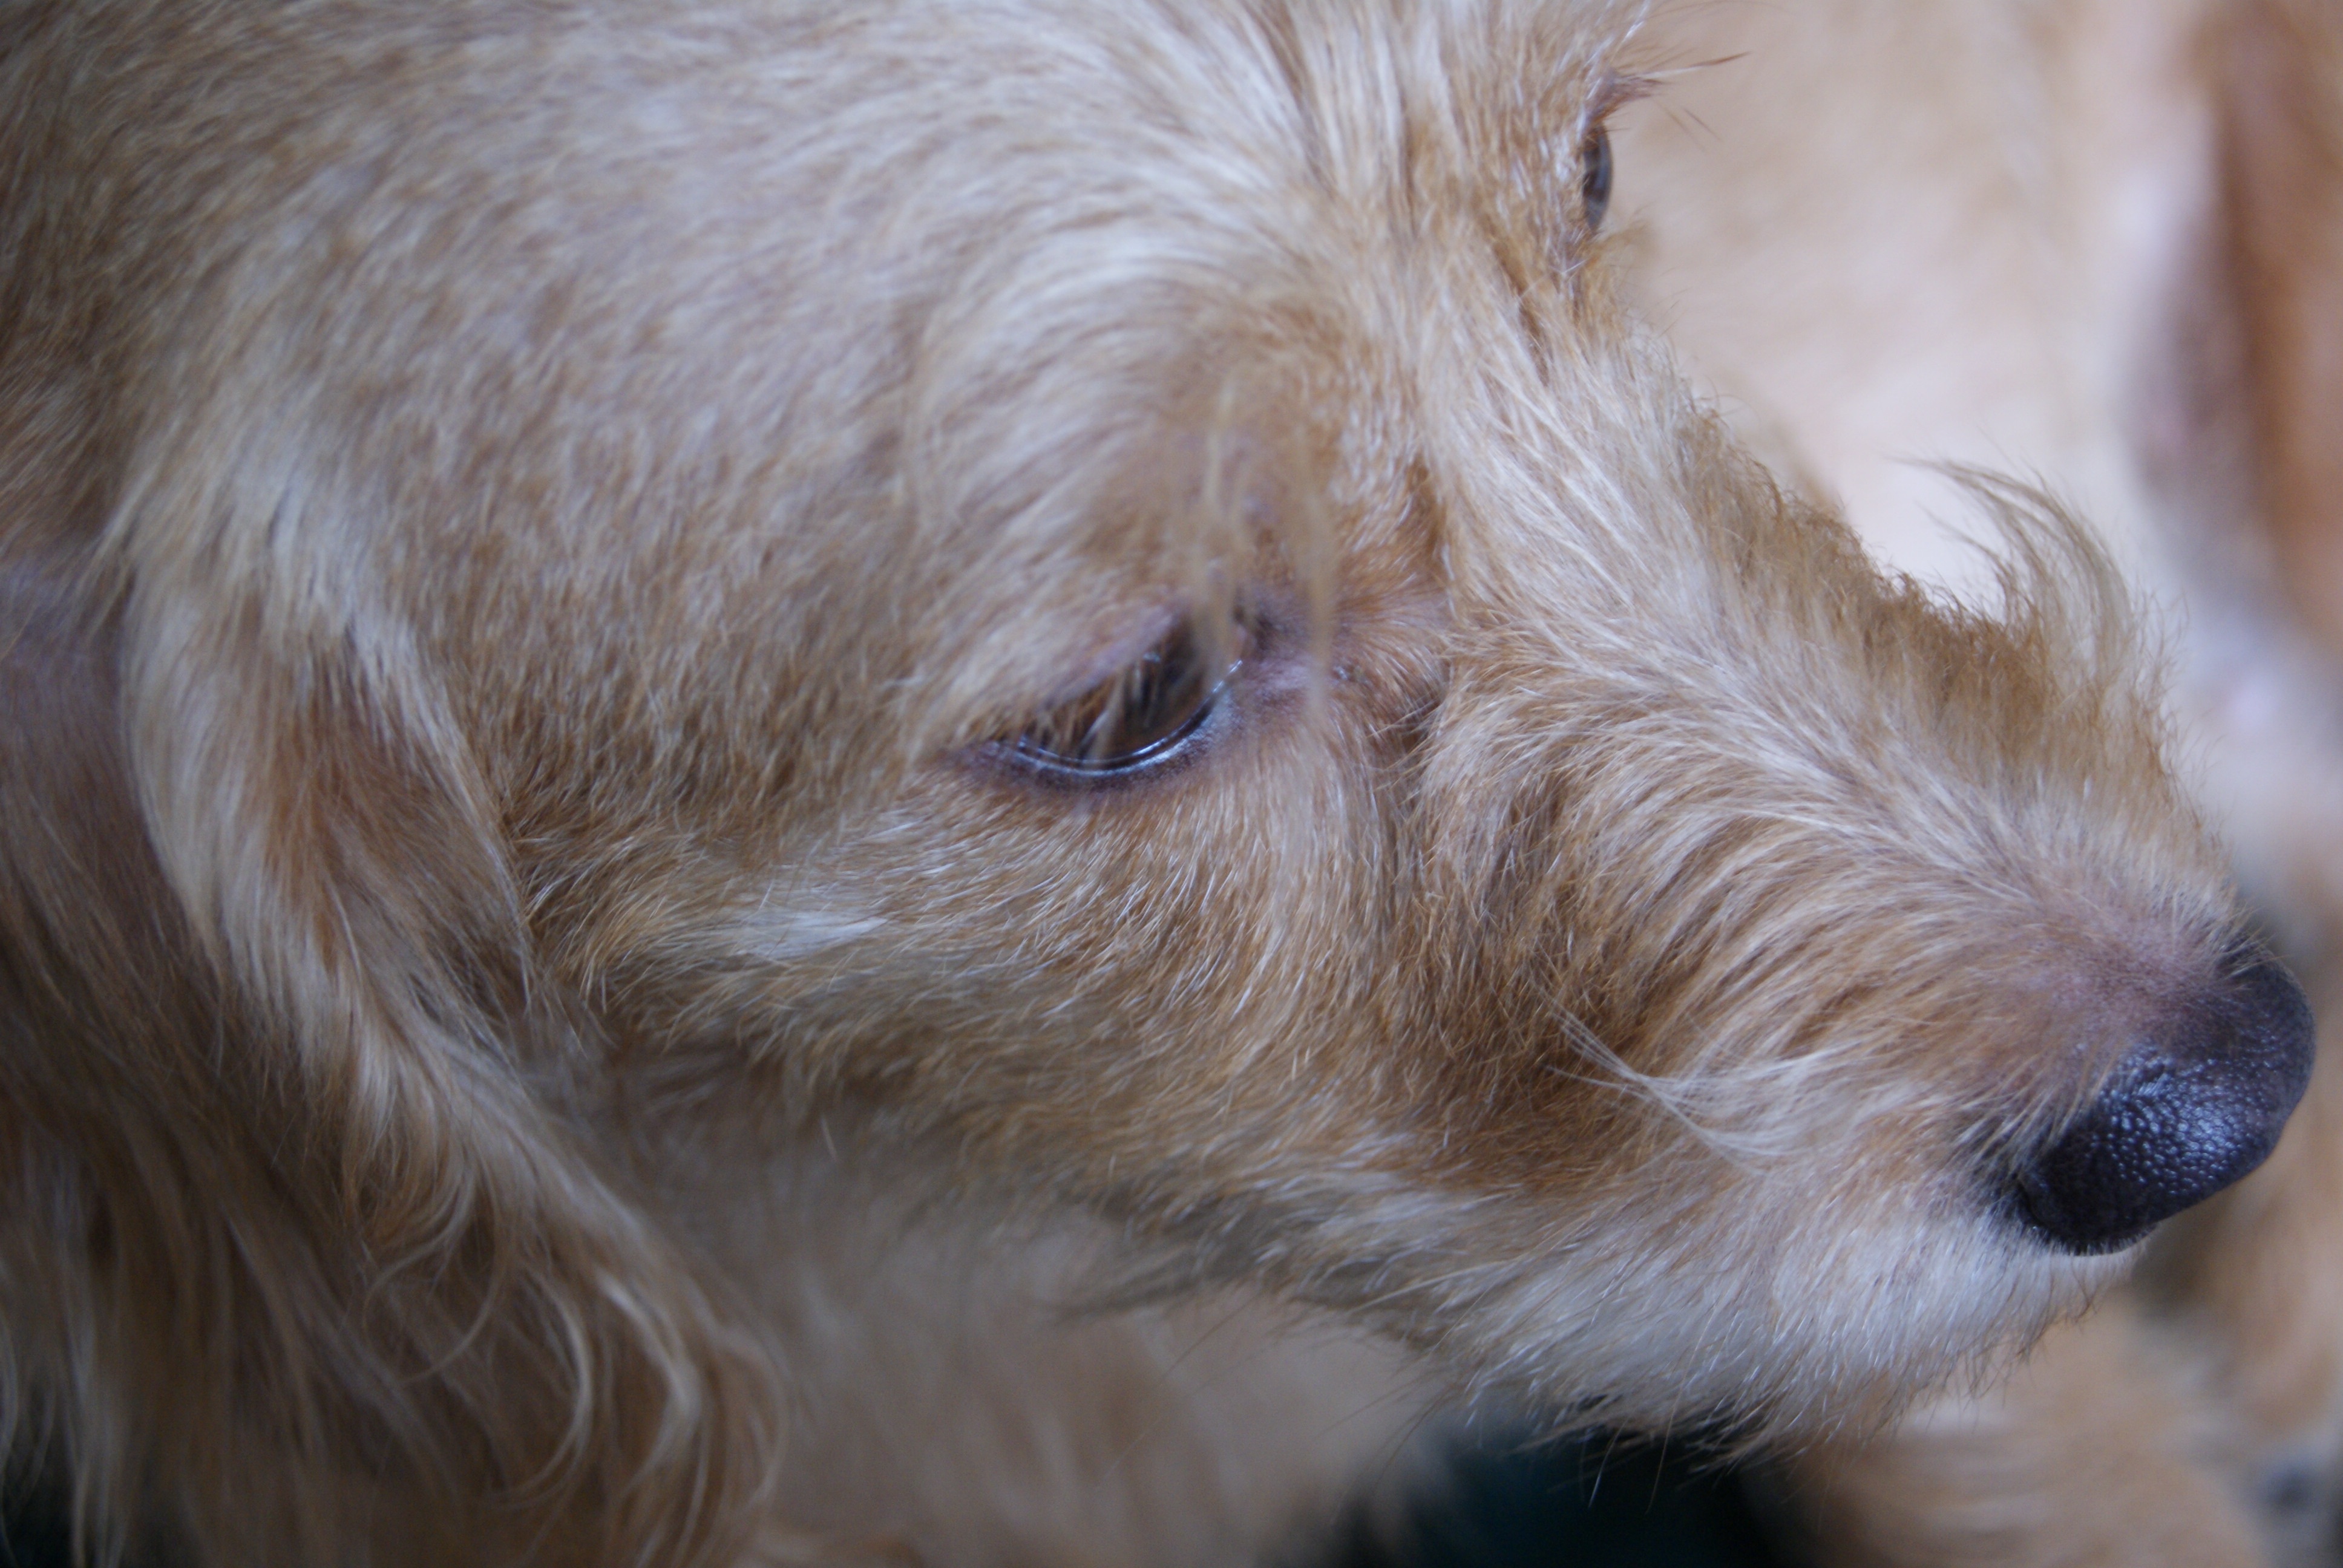
puppy, dog, cute, pet, mammal, golden retriever, animals, vertebrate, dog breed, profile dog, goldendoodle, dog like mammal, carnivoran, schnoodle, glen of imaal terrier, dog crossbreeds, norfolk terrier